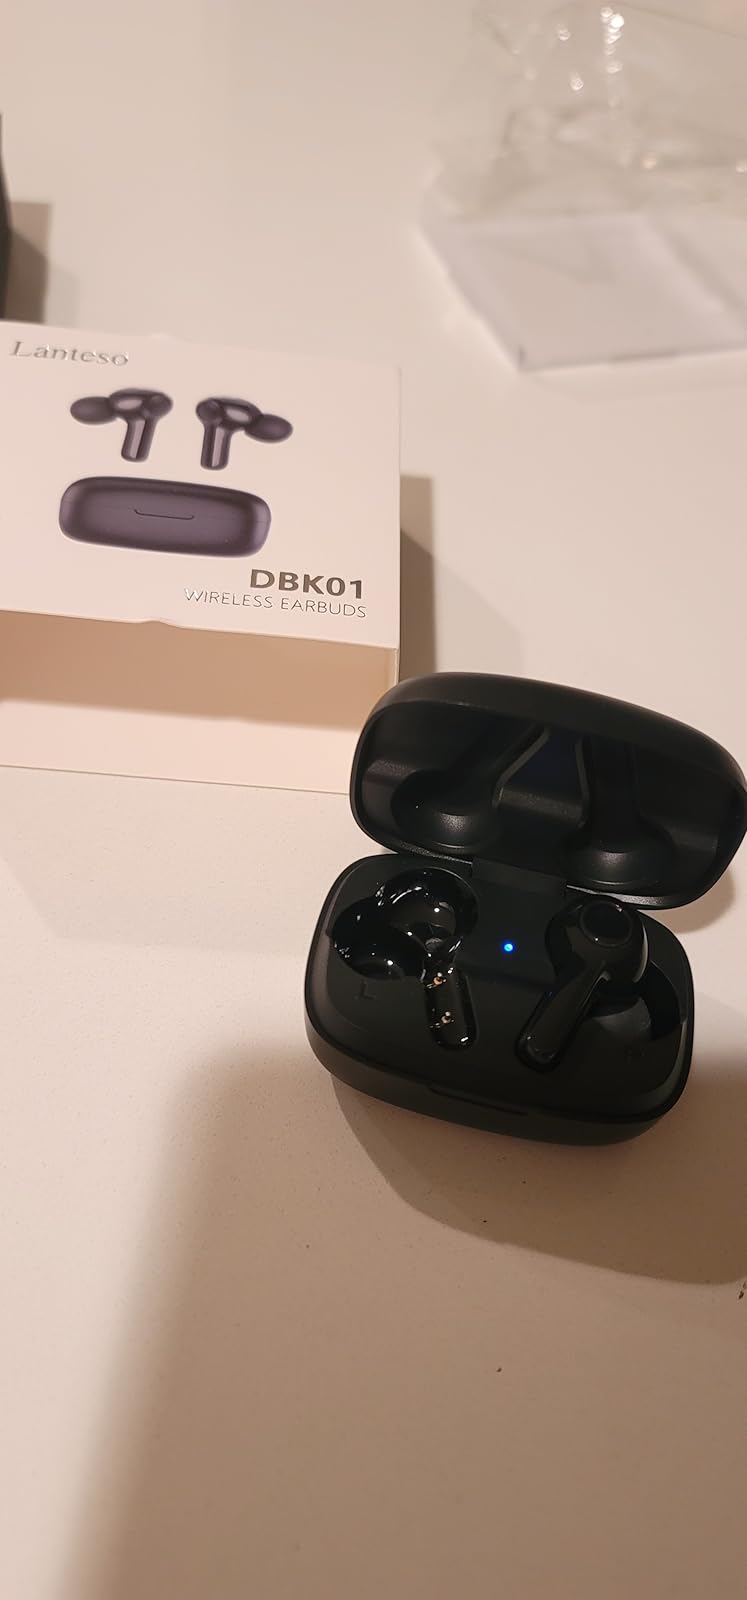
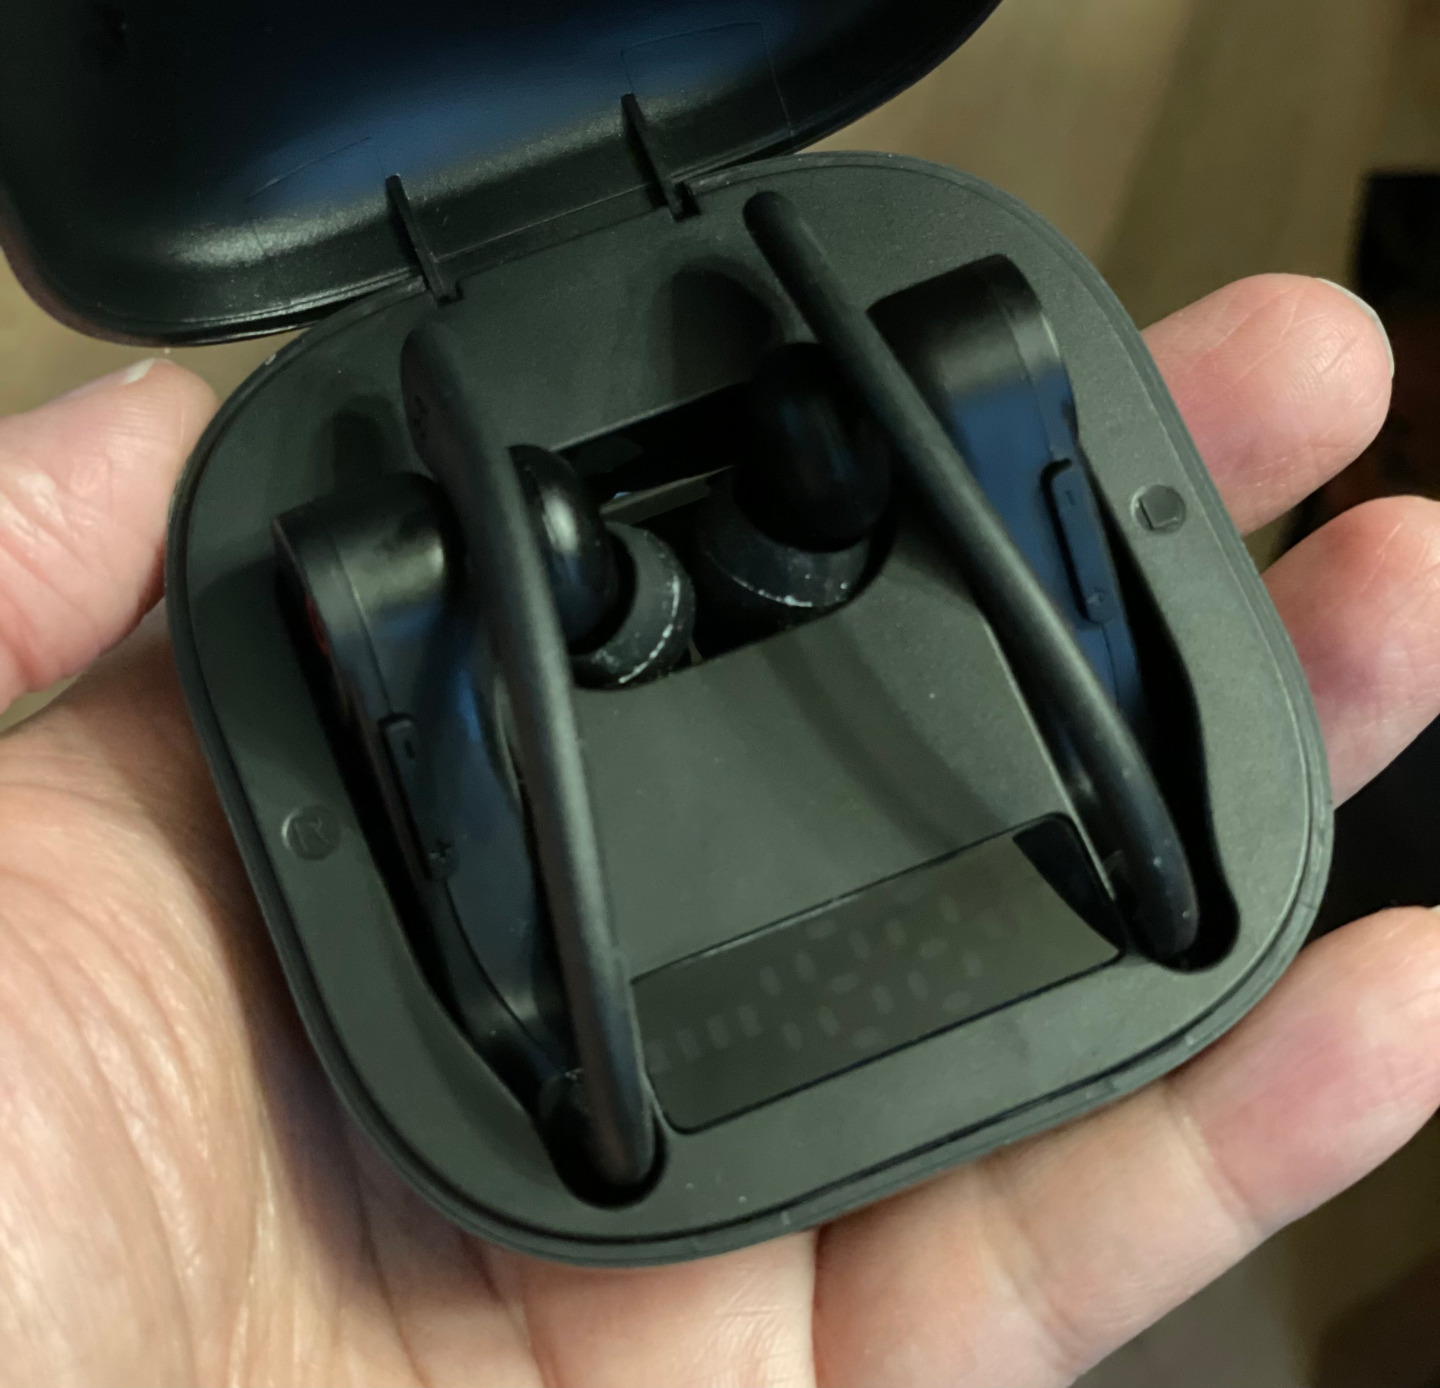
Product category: earbuds
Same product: no